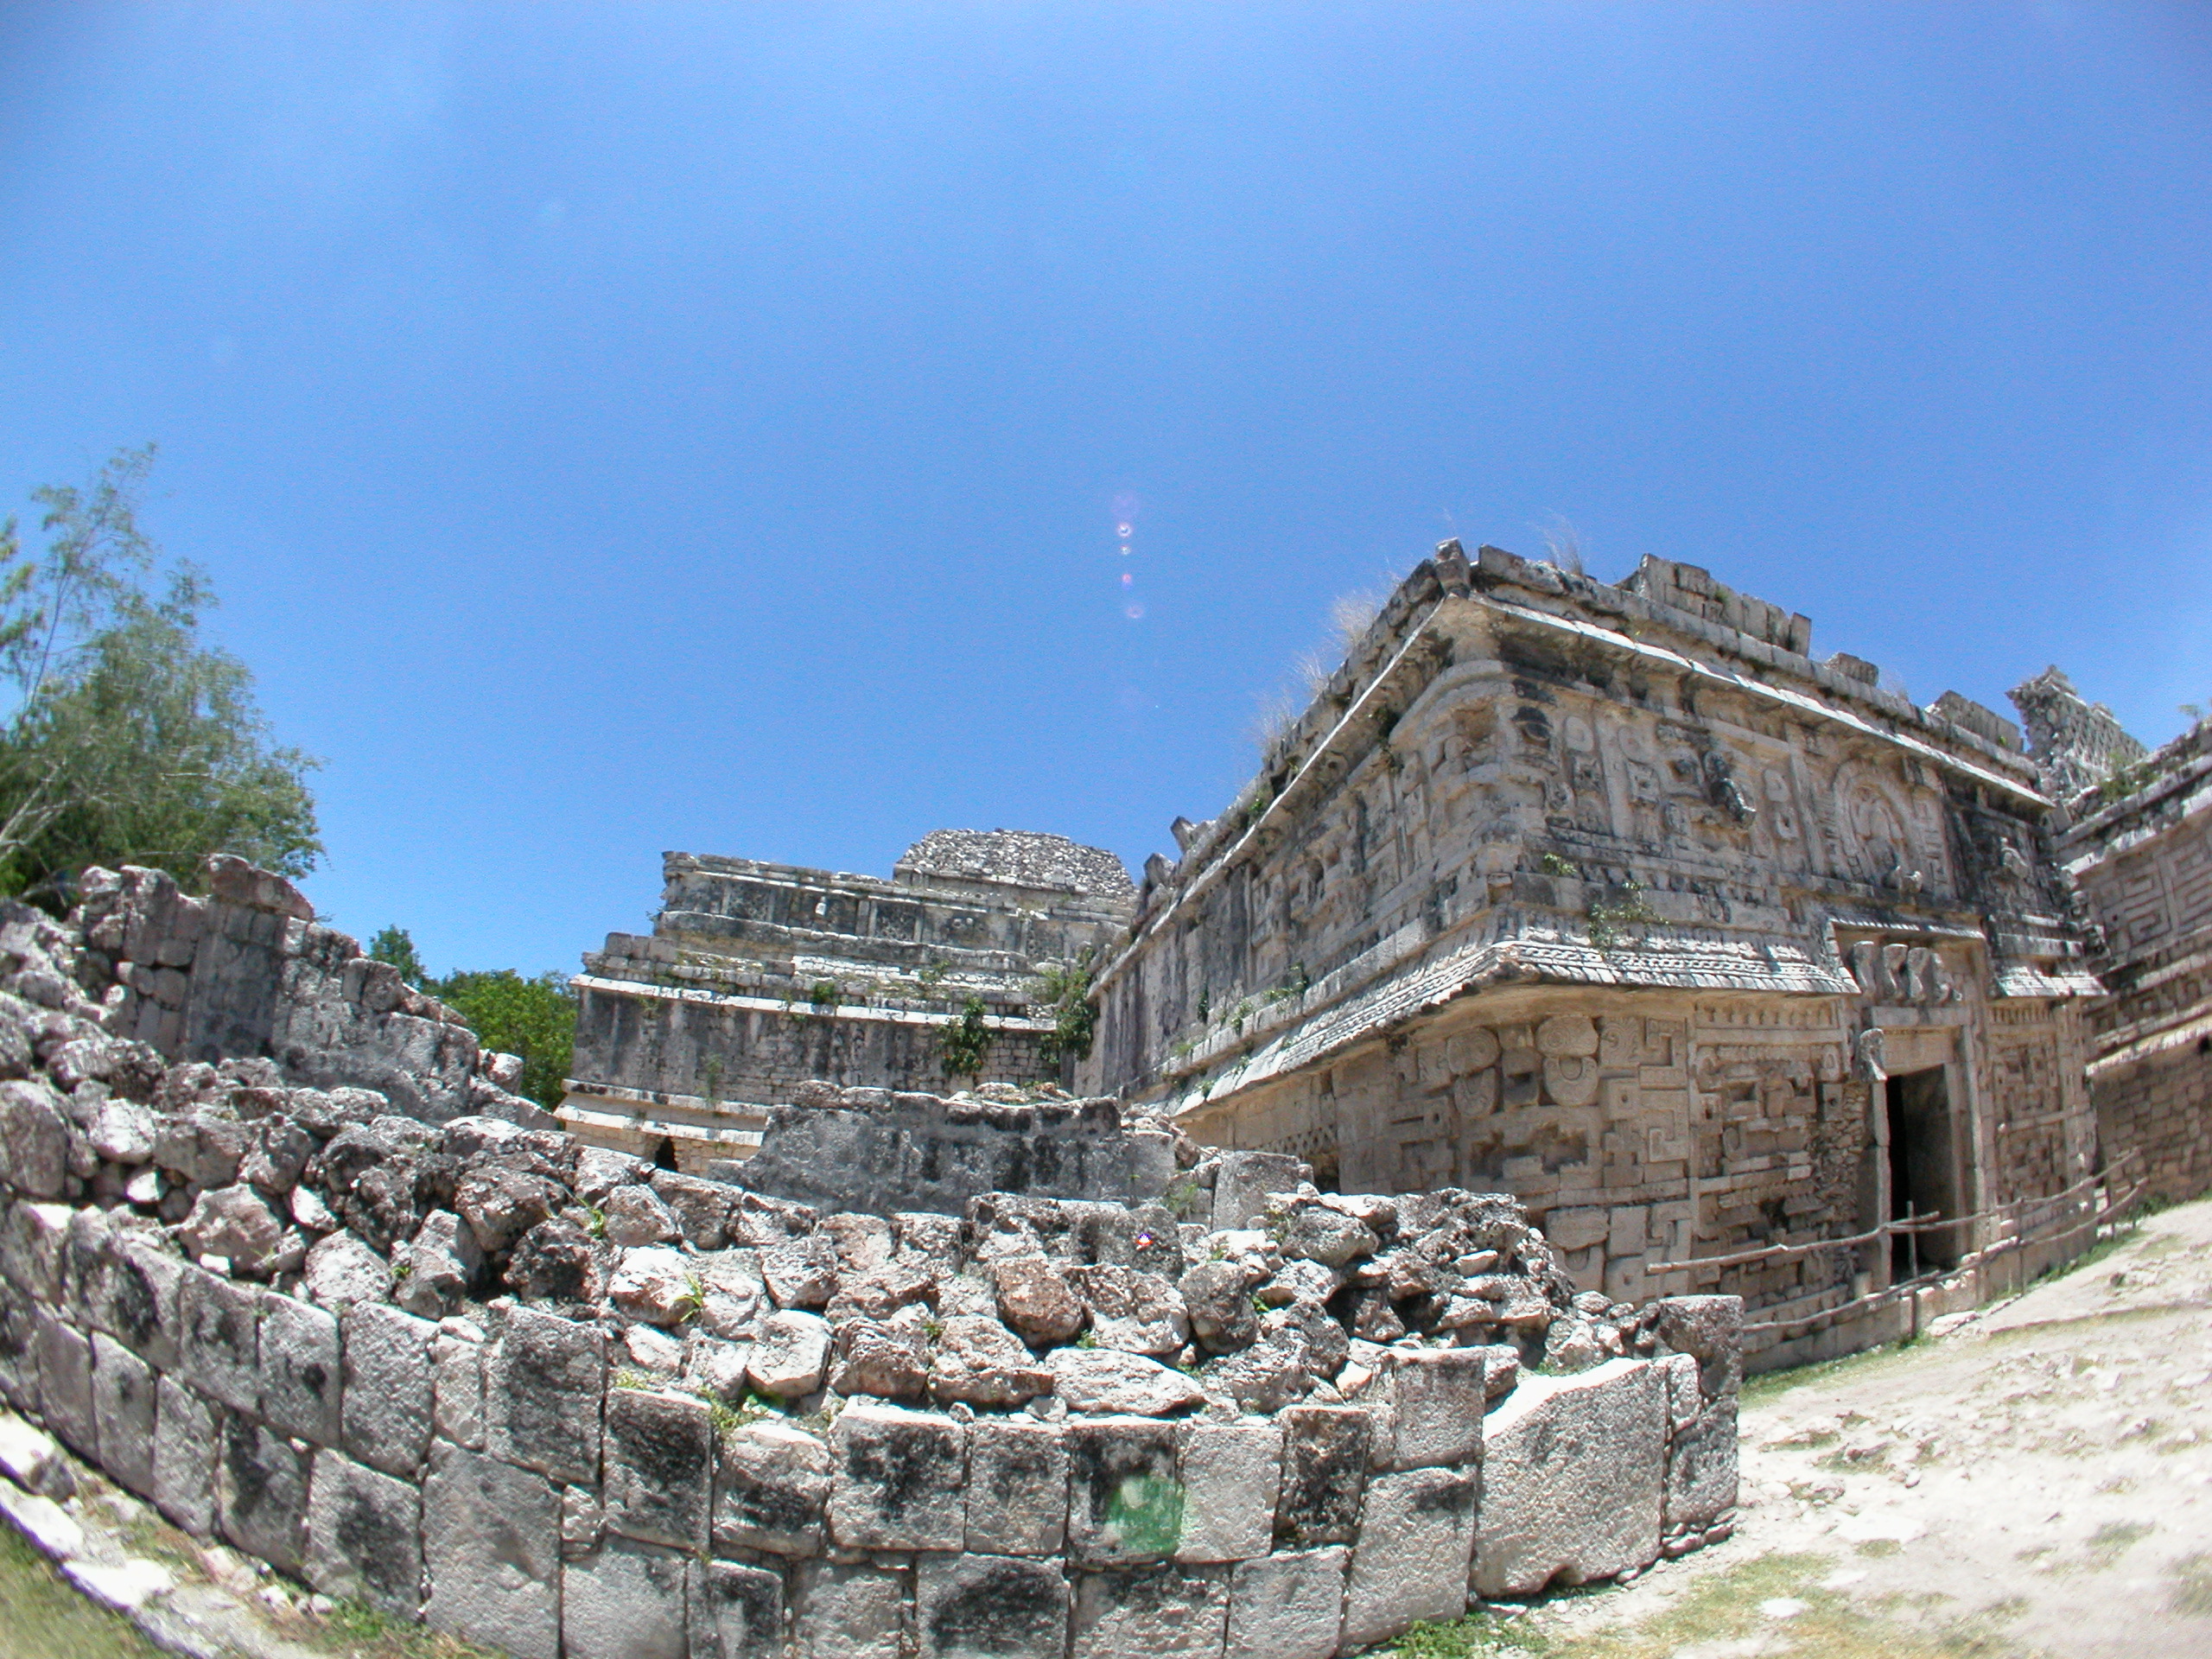
town, building, vacation, village, high, fortification, tourism, place of worship, temple, mexico, ruins, monastery, hires, hi, res, maya, yucatan, chichen, itza, ancient rome, archaeological site, unesco world heritage site, historic site, ancient history, human settlement, maya civilization